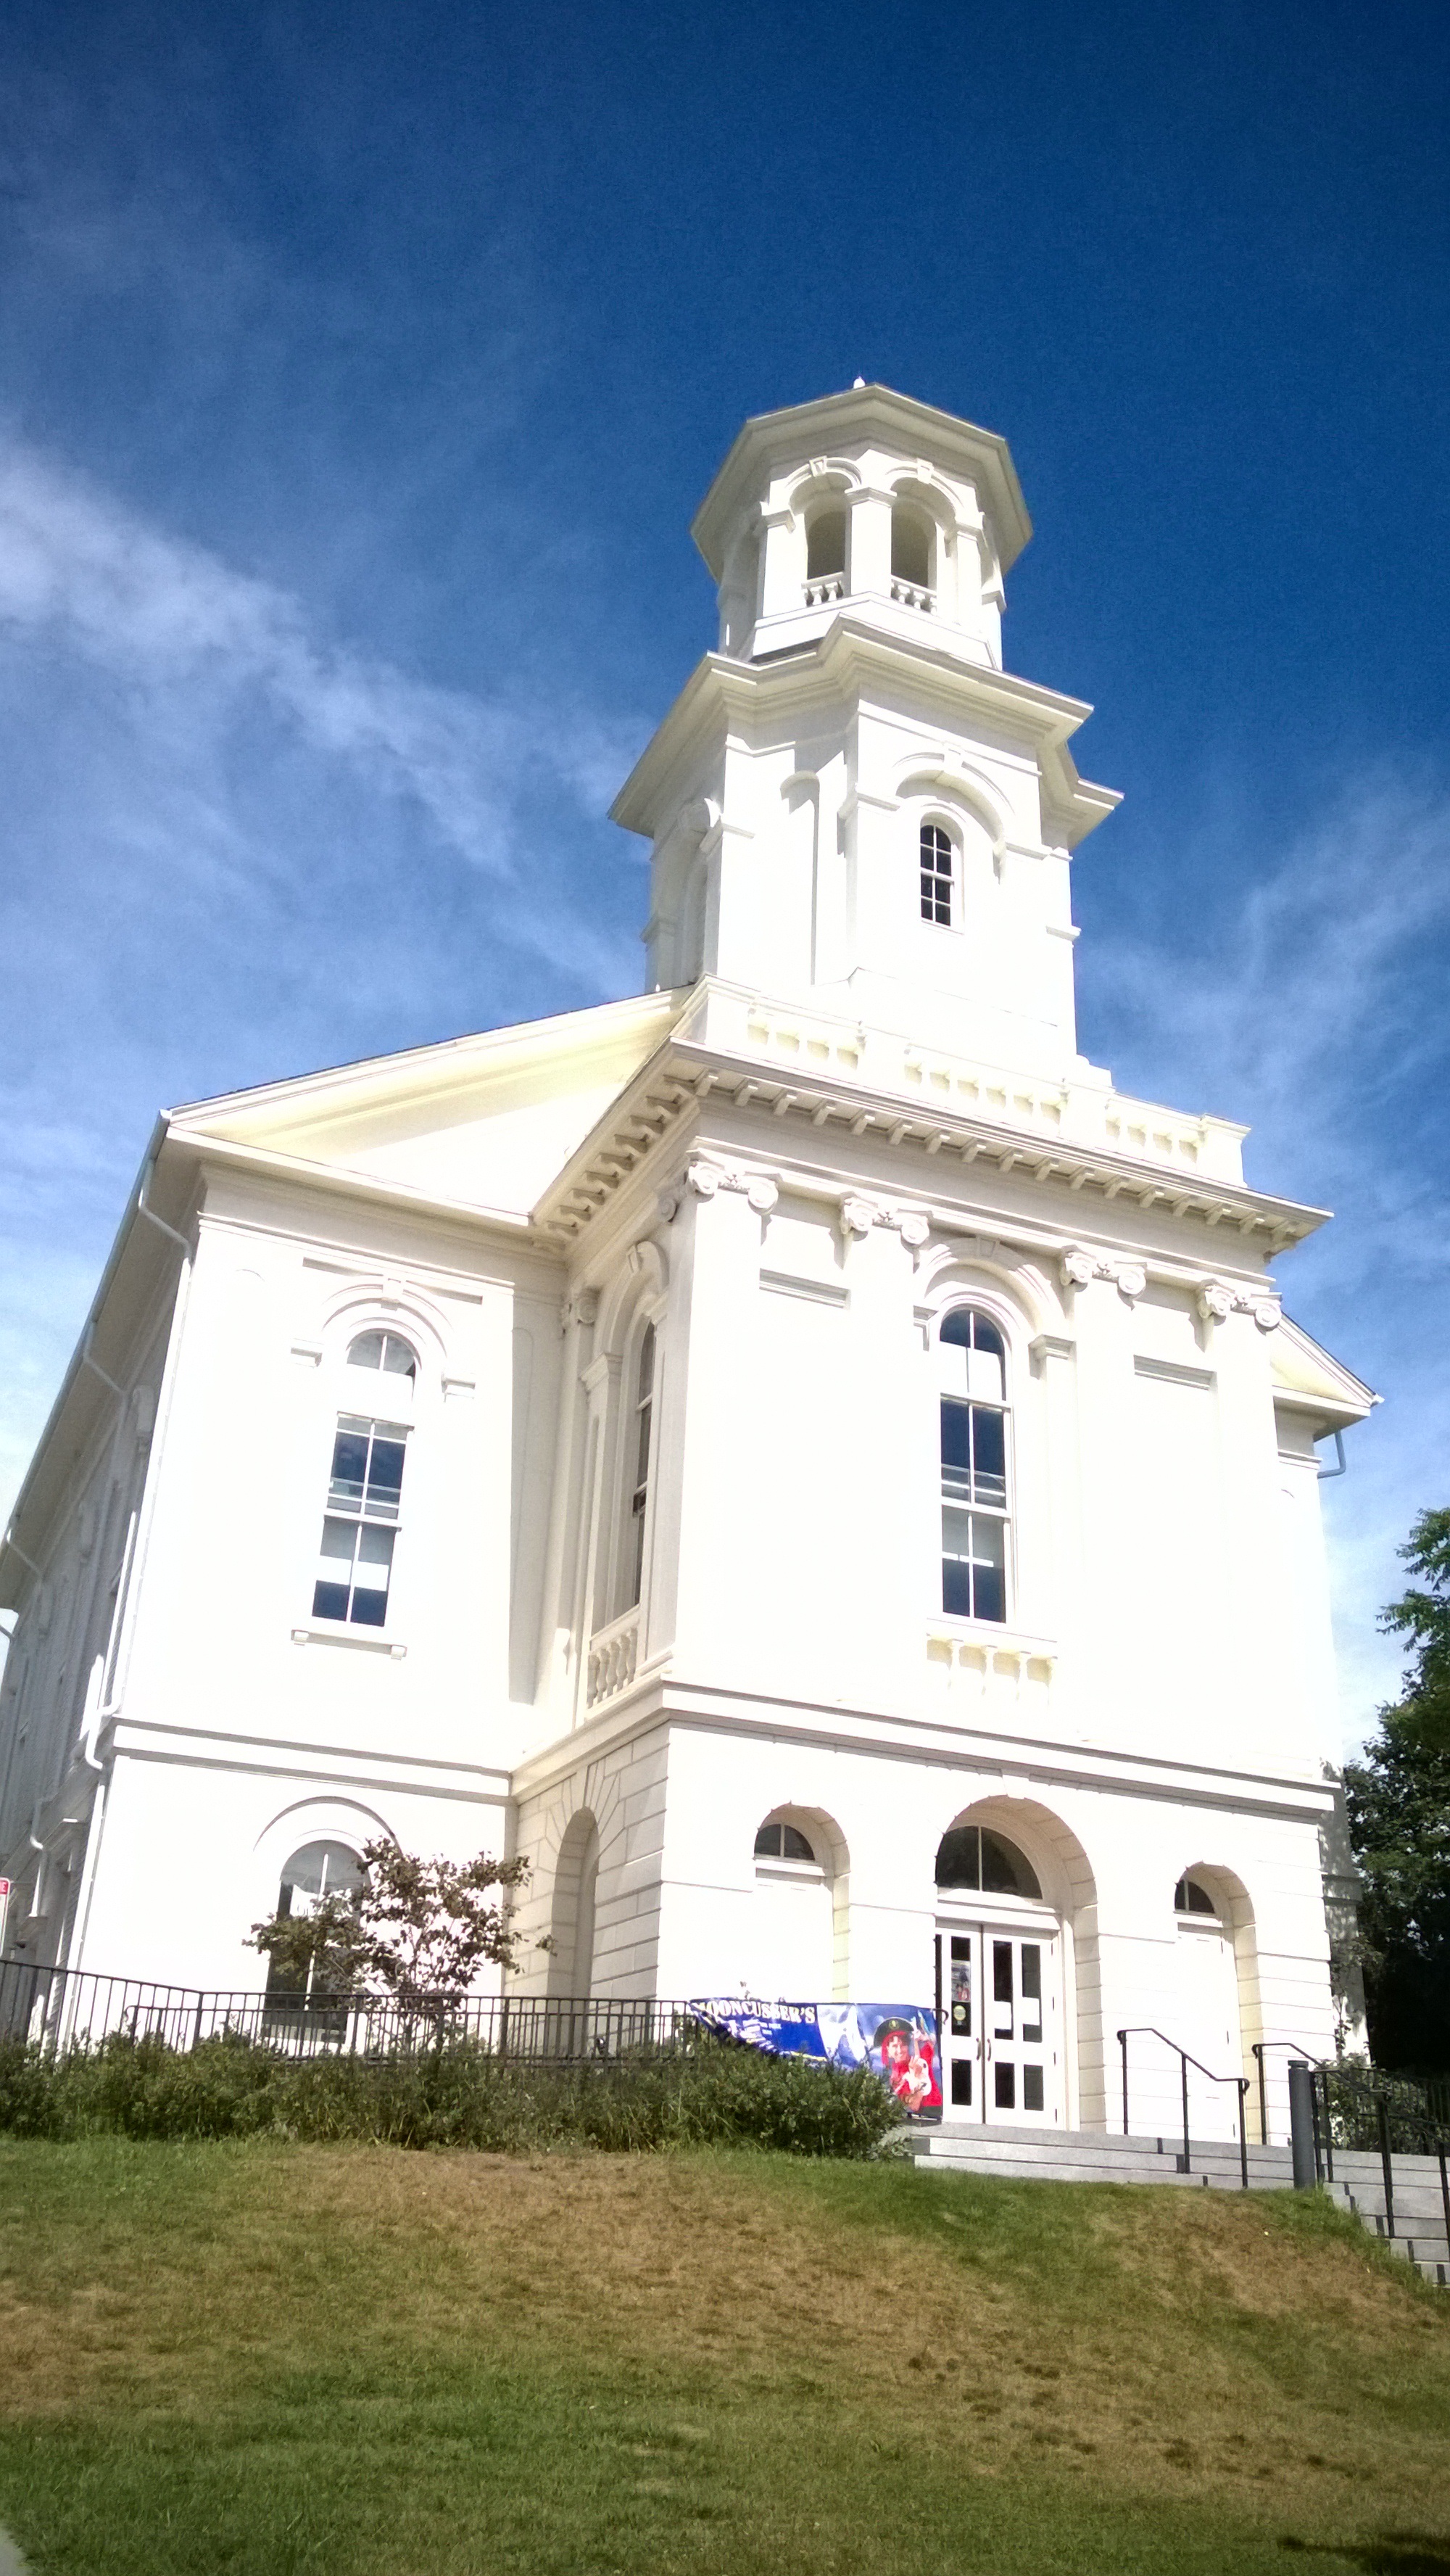
building, tower, landmark, church, chapel, place of worship, monastery, estate, cape cod, spanish missions in california, province town